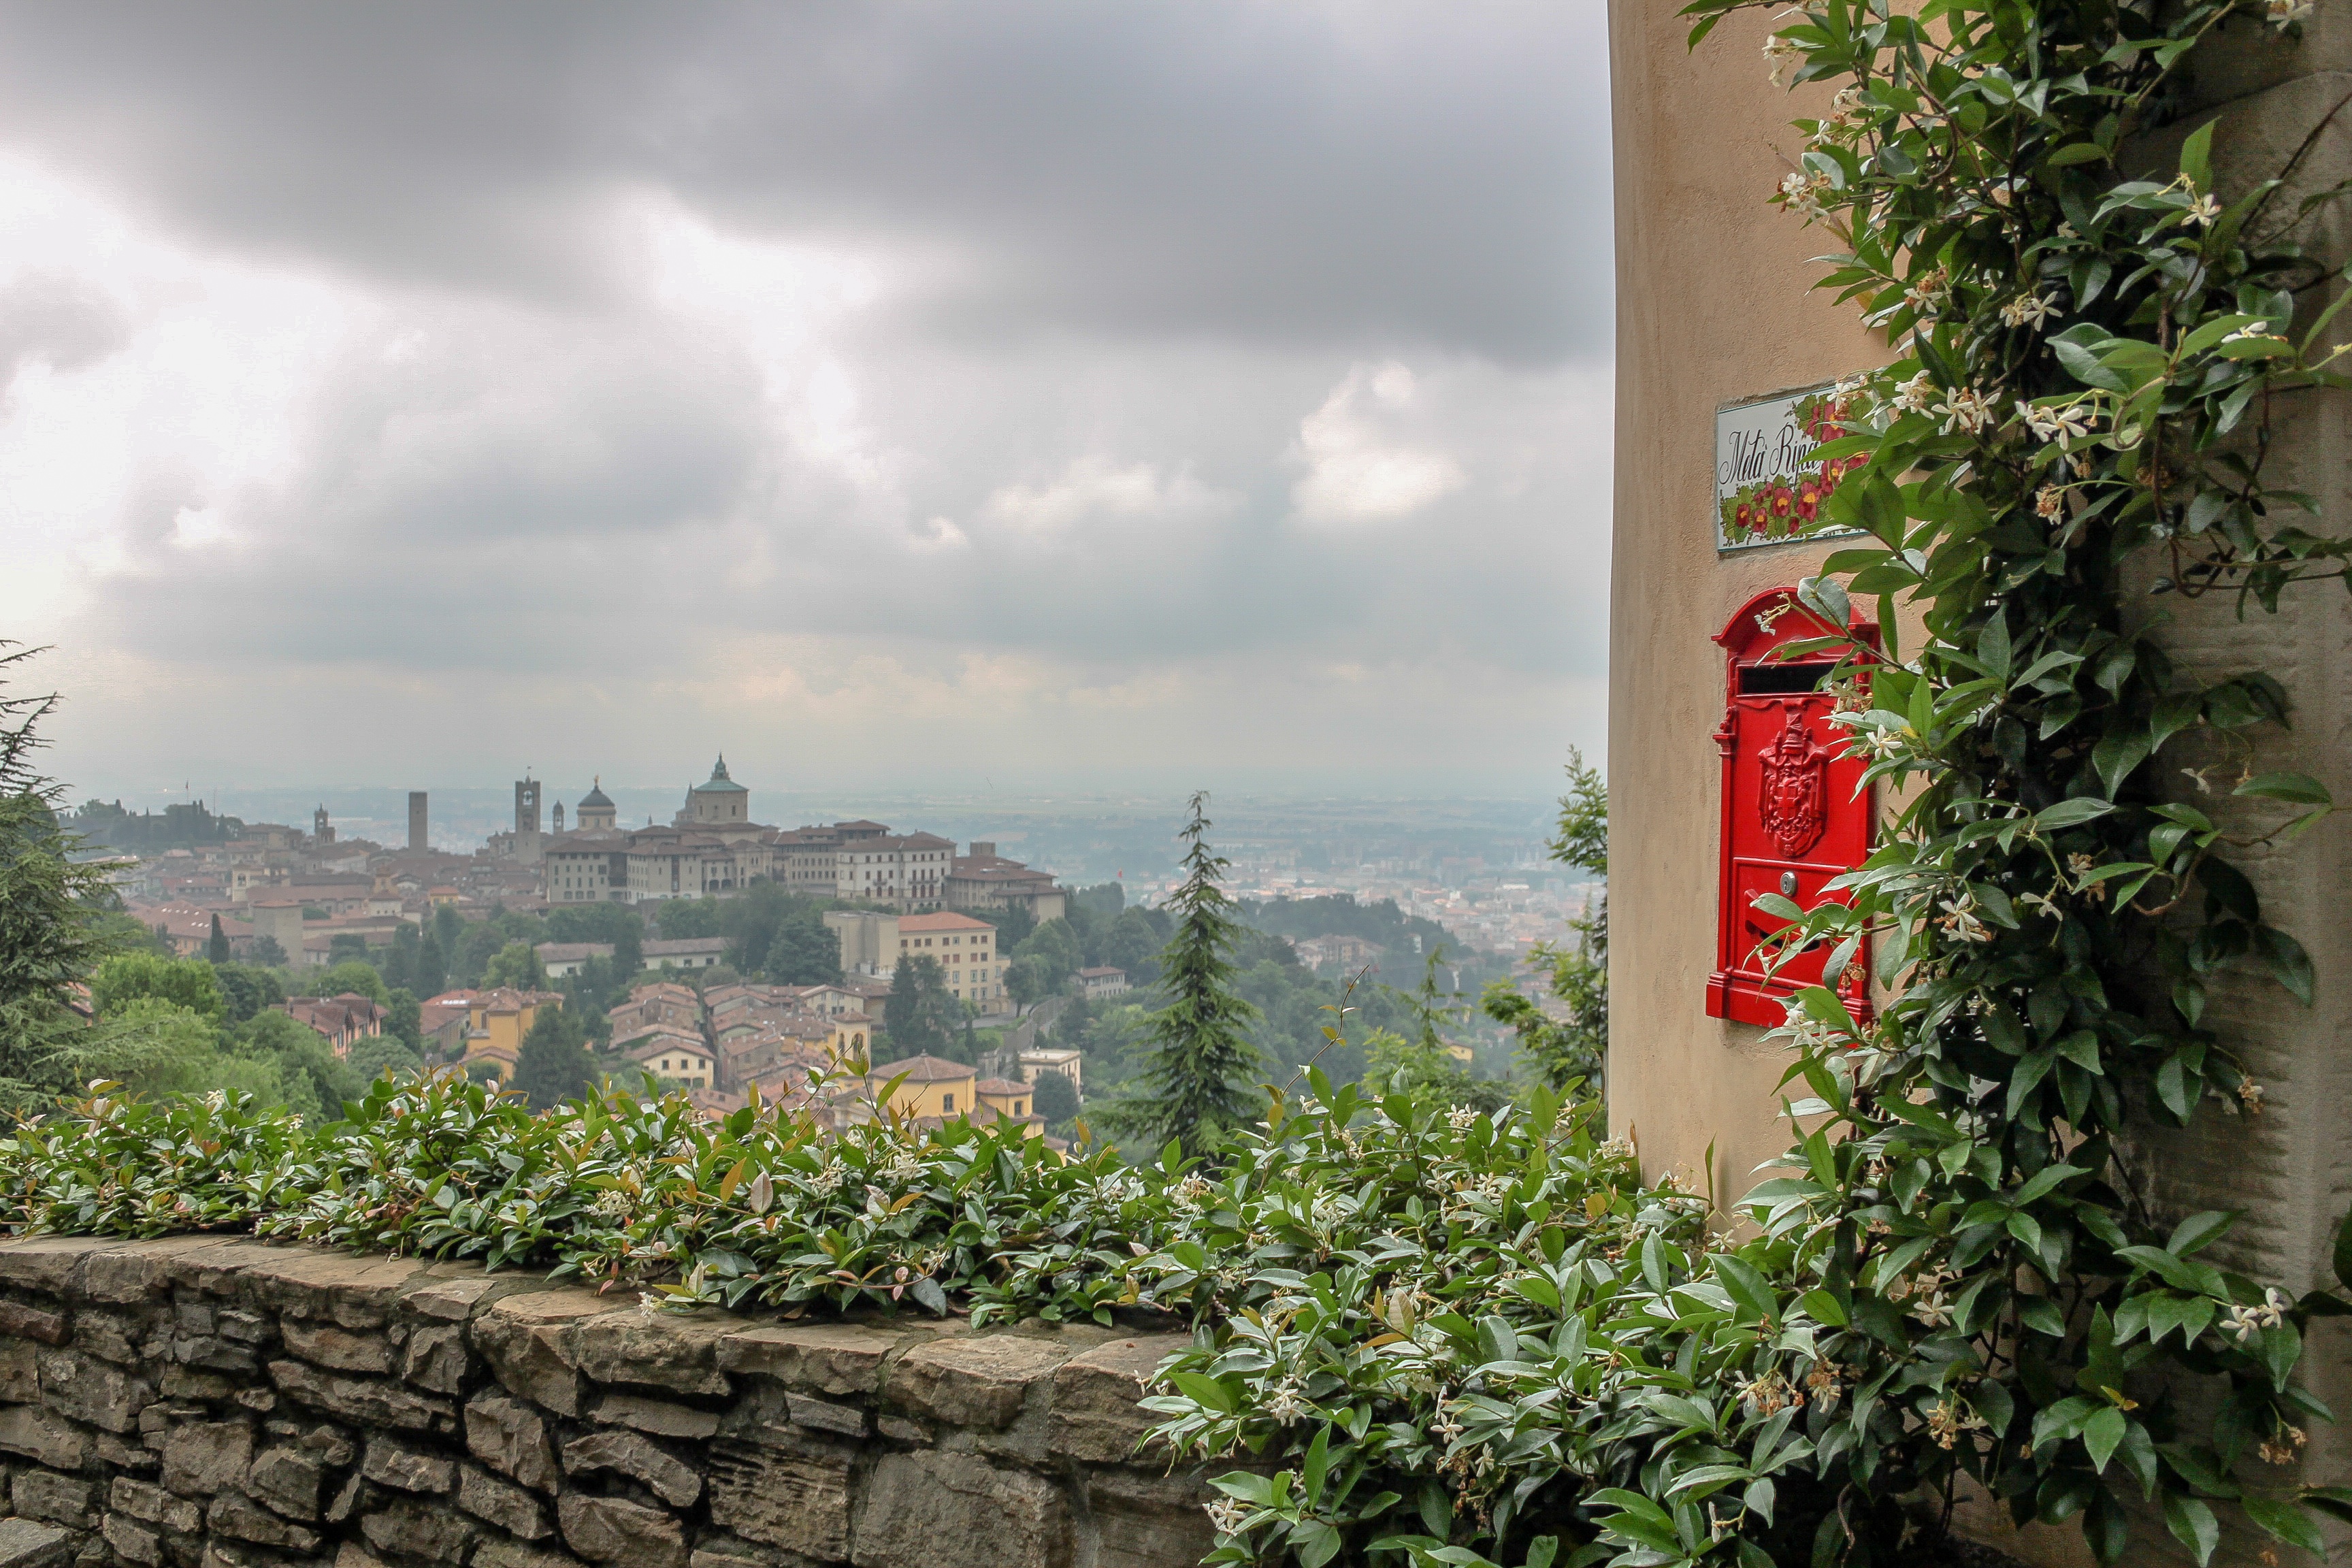
tree, flower, town, city, village, tower, landmark, tourism, residential area, human settlement